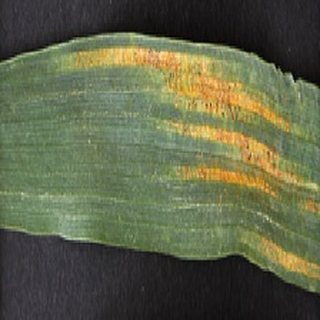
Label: wheat_yellow_rust